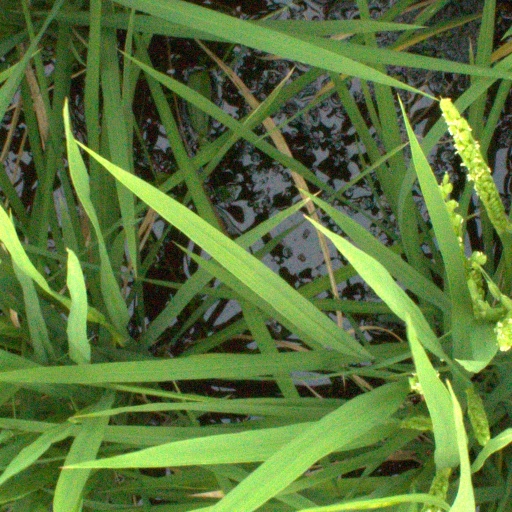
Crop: rice